WNYC-FM

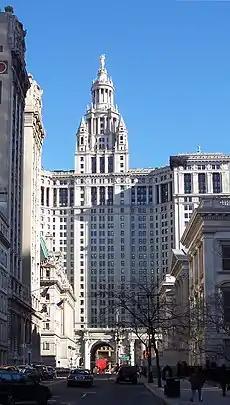
Manhattan Municipal Building, WNYC's home from 1922 to 2008

WNYC-FM began regularly scheduled broadcasts on the FM band as W39NY on March 13, 1943, at 43.9 MHz, operating as the sister station to WNYC (AM). The station changed call letters to WNYC-FM later that year, and moved to 95.3 MHz in 1946, before settling on its cuirrent assignment of 93.9 MHz the next year.